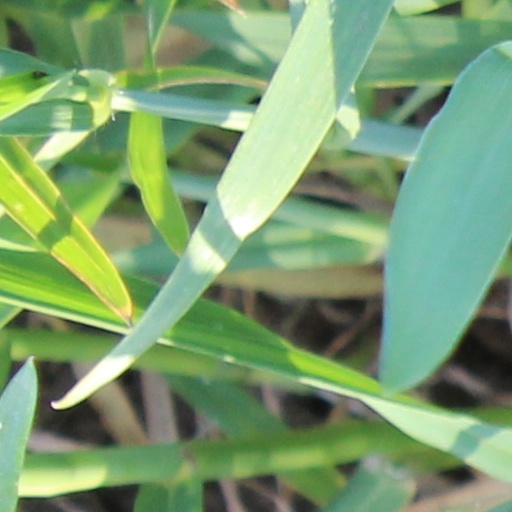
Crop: wheat